Chicago Daily Law Bulletin

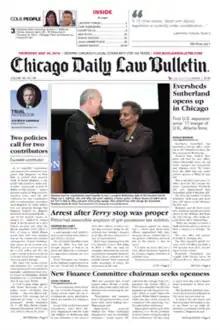
The May 30, 2019 front page of "CDLB"

The Chicago Daily Law Bulletin ("CDLB") is a daily newspaper in Chicago, Illinois, that covers the region's local court systems and the legal community. Founded in 1854, it is the oldest daily court newspaper in the United States.